Wire rope

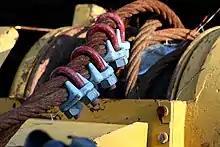
Clamps securing wire rope on logging equipment

A wire rope clip, sometimes called a clamp, is used to fix the loose end of the loop back to the wire rope. It usually consists of a U-bolt, a forged saddle, and two nuts. The two layers of wire rope are placed in the U-bolt. The saddle is then fitted to the bolt over the ropes (the saddle includes two holes to fit to the U-bolt). The nuts secure the arrangement in place. Two or more clips are usually used to terminate a wire rope depending on the diameter. As many as eight may be needed for a diameter rope.